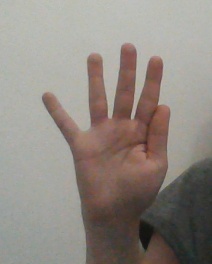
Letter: sheen